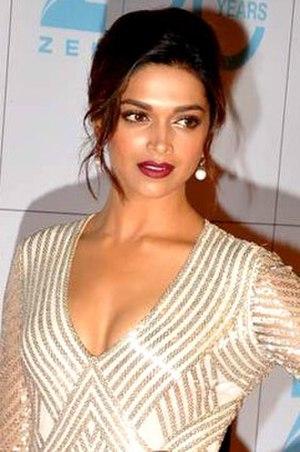
Deepika Padukone, née le 5 janvier 1986 à Copenhague, au Danemark, est une actrice indienne, aussi mannequin.